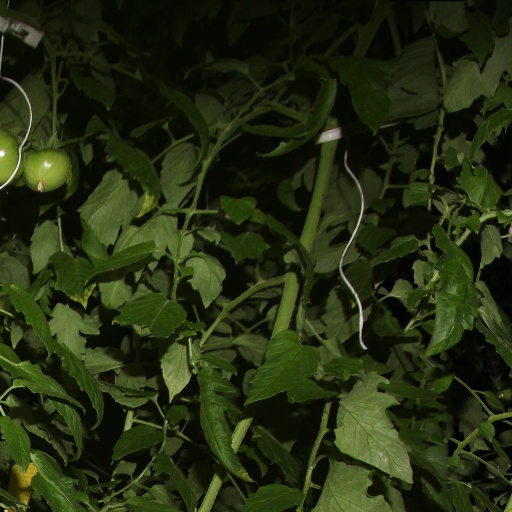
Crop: tomato